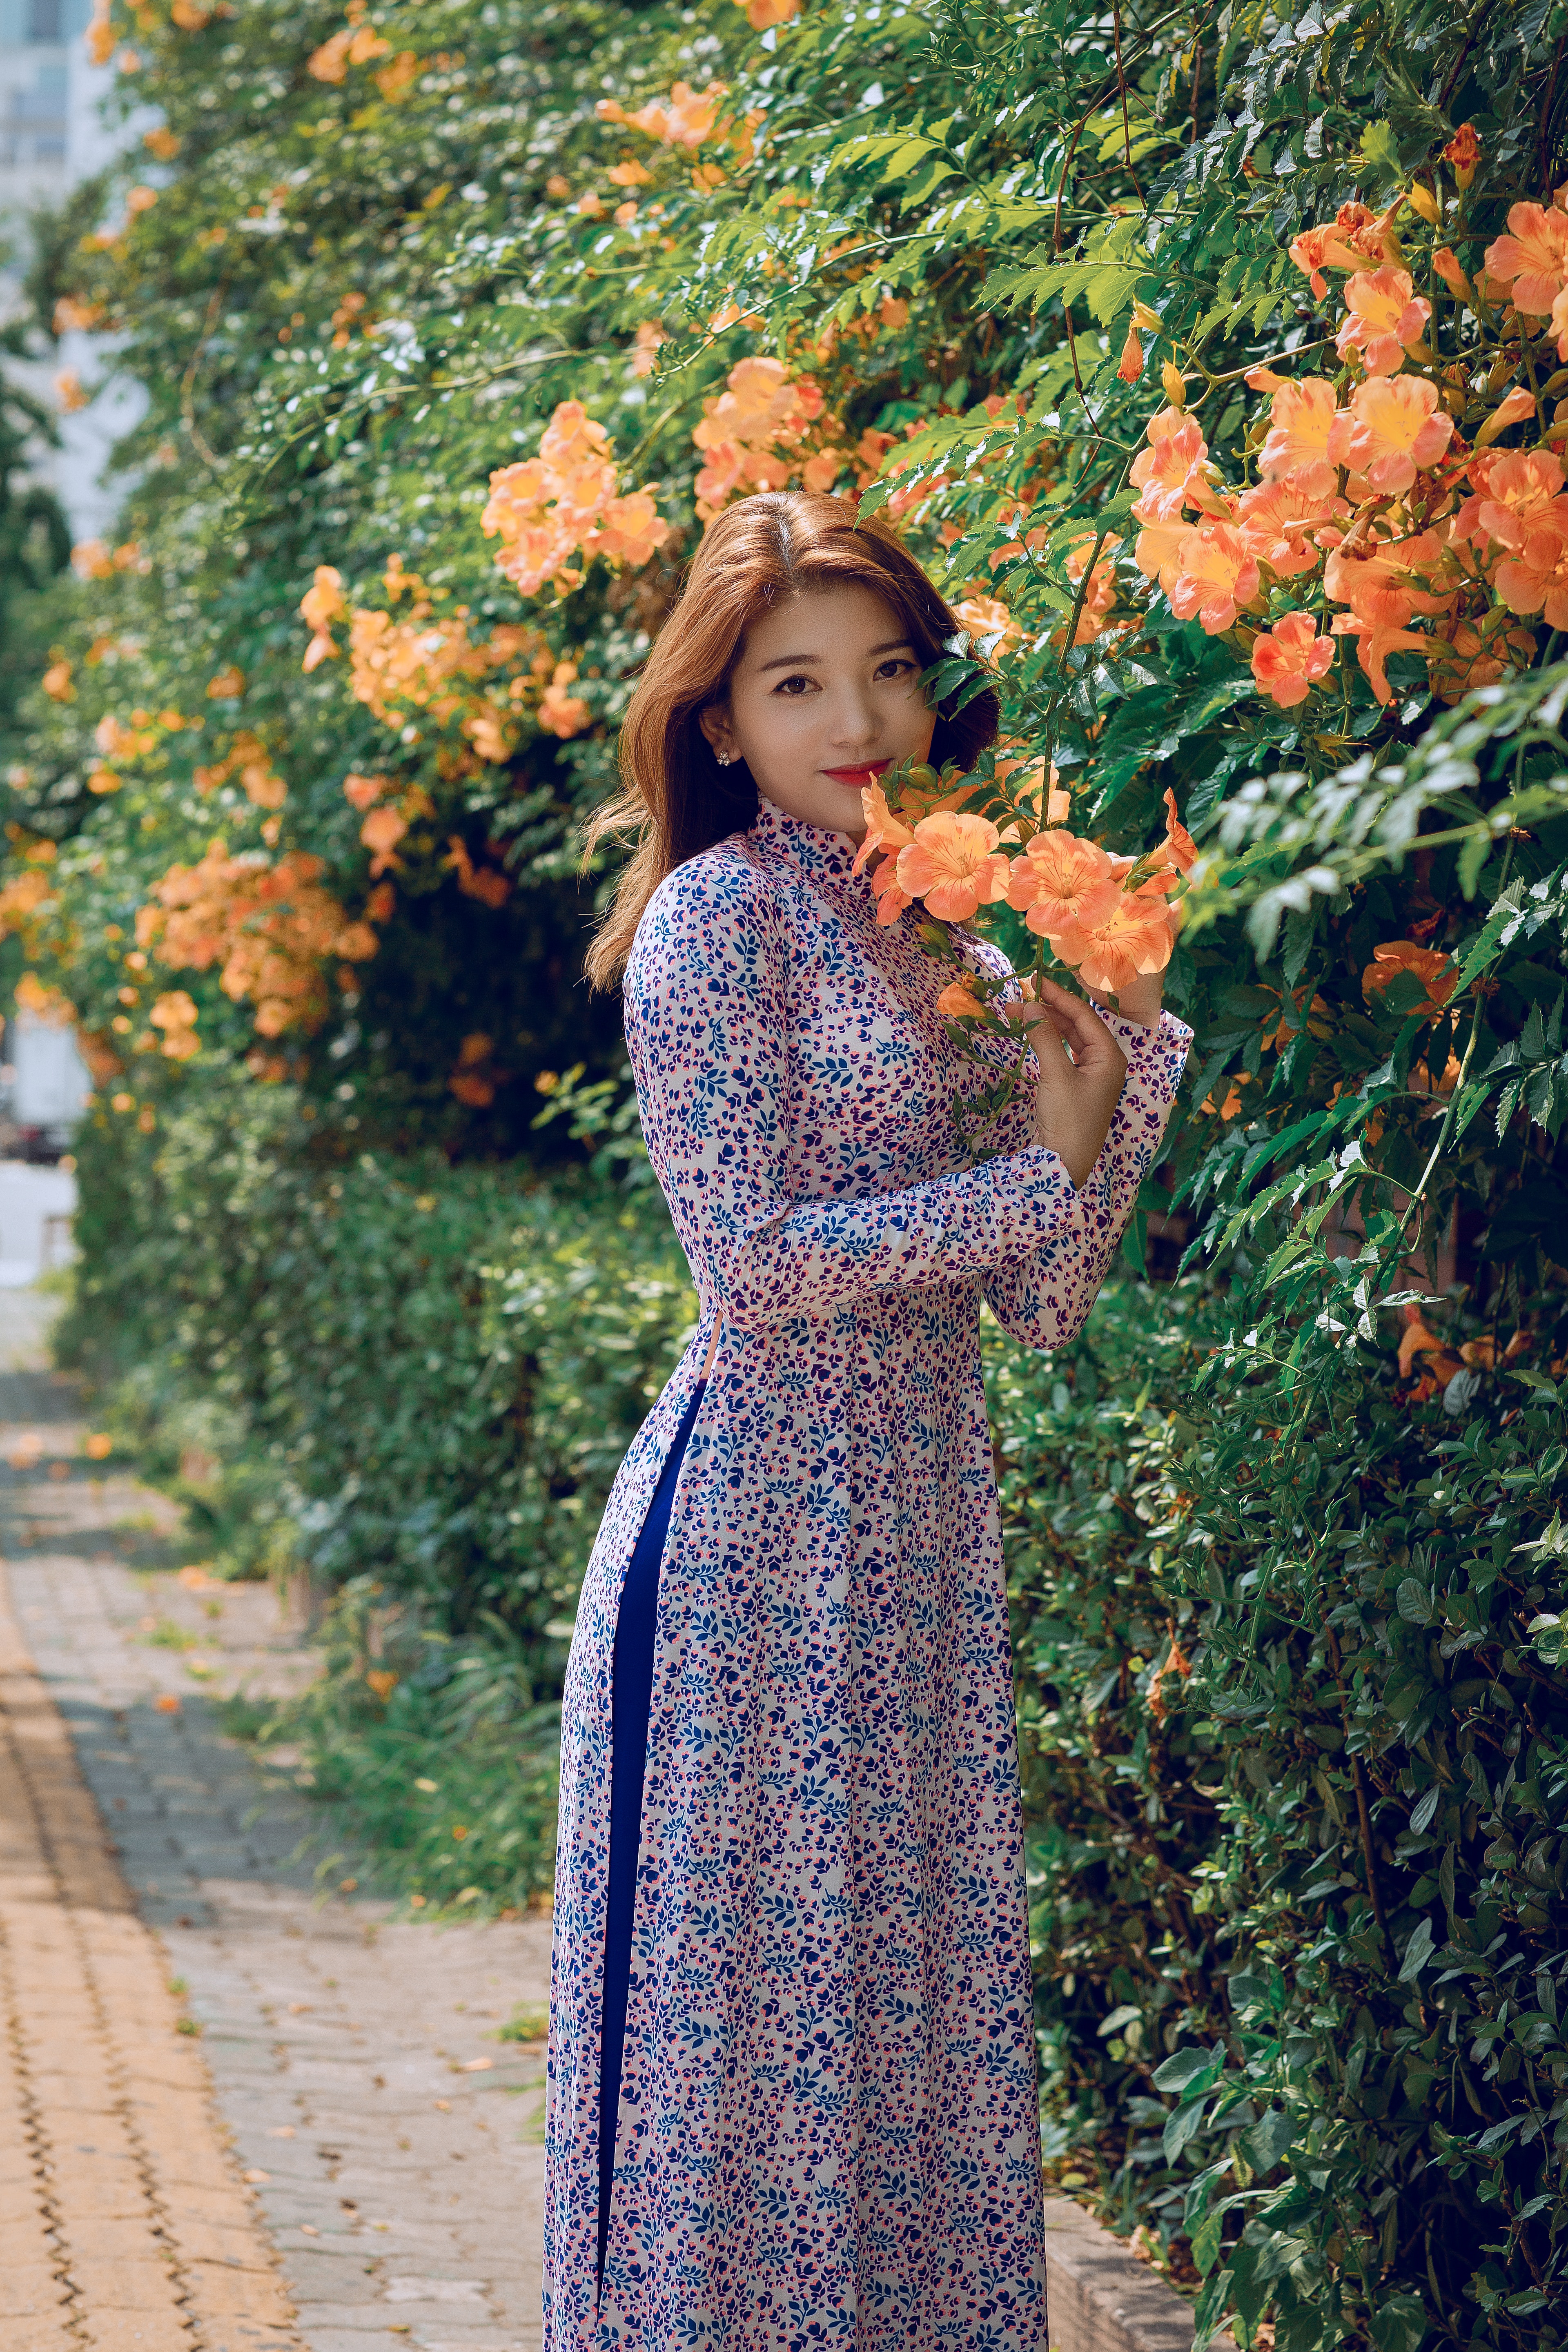
clothing, dress, beauty, leaf, yellow, fashion, tree, autumn, shoulder, botany, long hair, photo shoot, outerwear, blond, formal wear, photography, plant, pattern, waist, model, gown, brown hair, trunk, day dress, street fashion, floral design